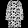
Label: Dress